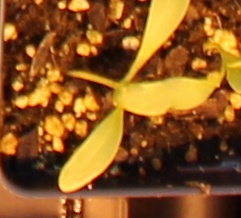
Label: Sugar beet